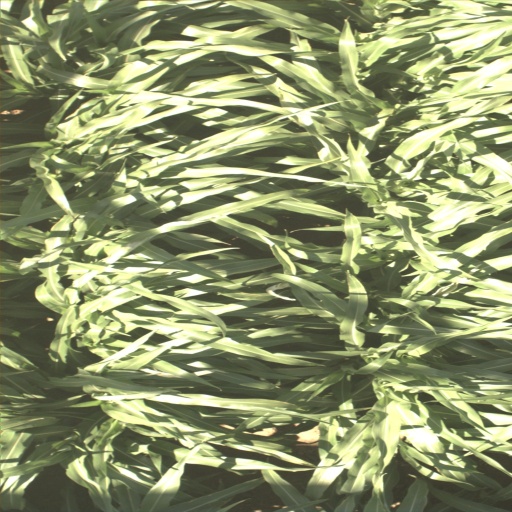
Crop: sorghum